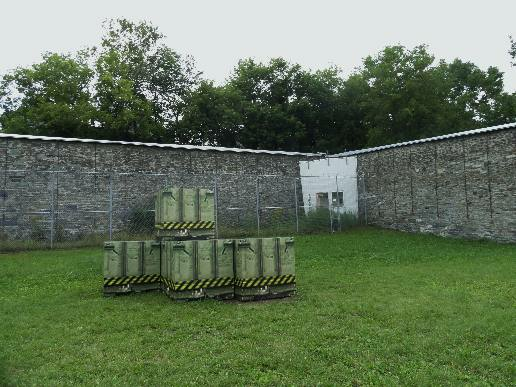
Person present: No